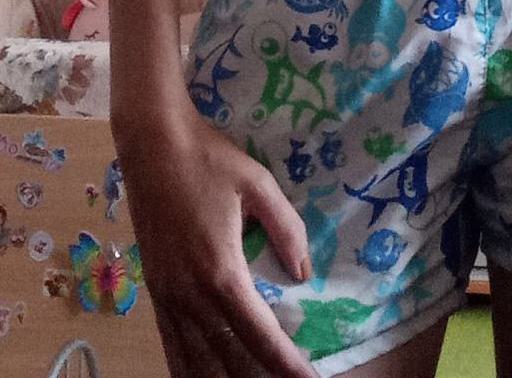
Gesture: no_gesture